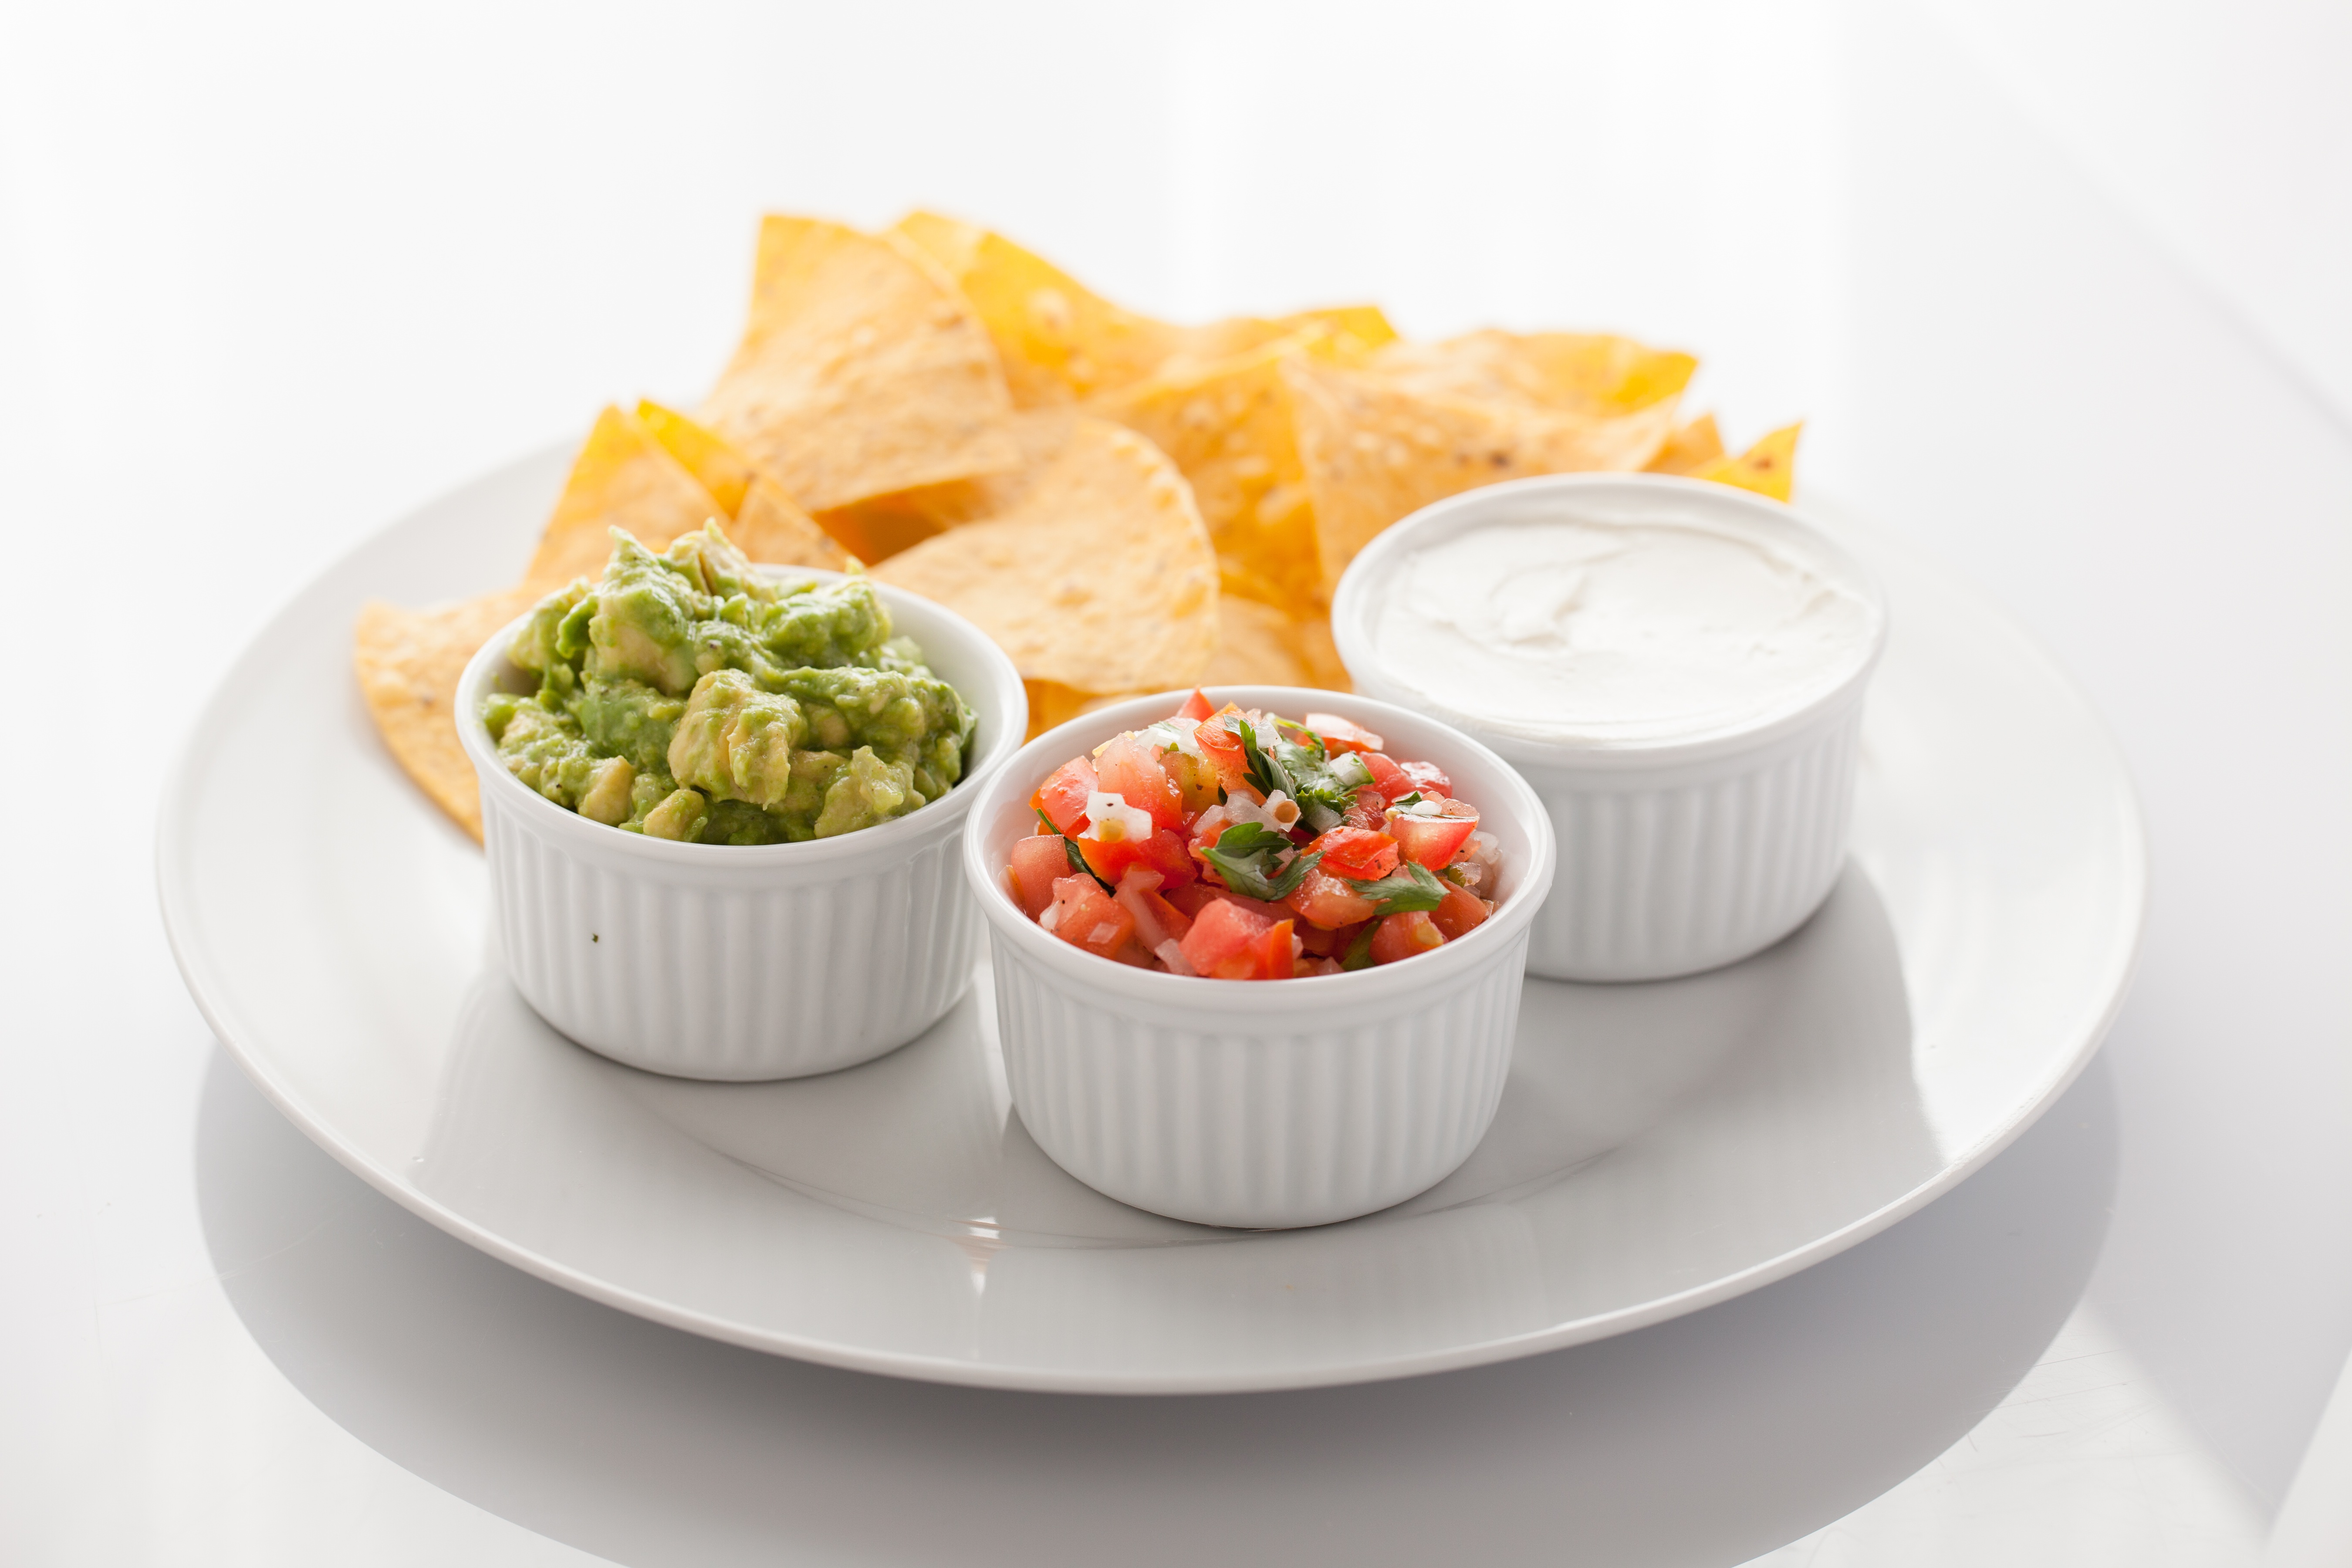
dish, meal, food, produce, breakfast, snack, cuisine, cream, cheese, tomato, tapas, mexican, chips, souse, avocado paste